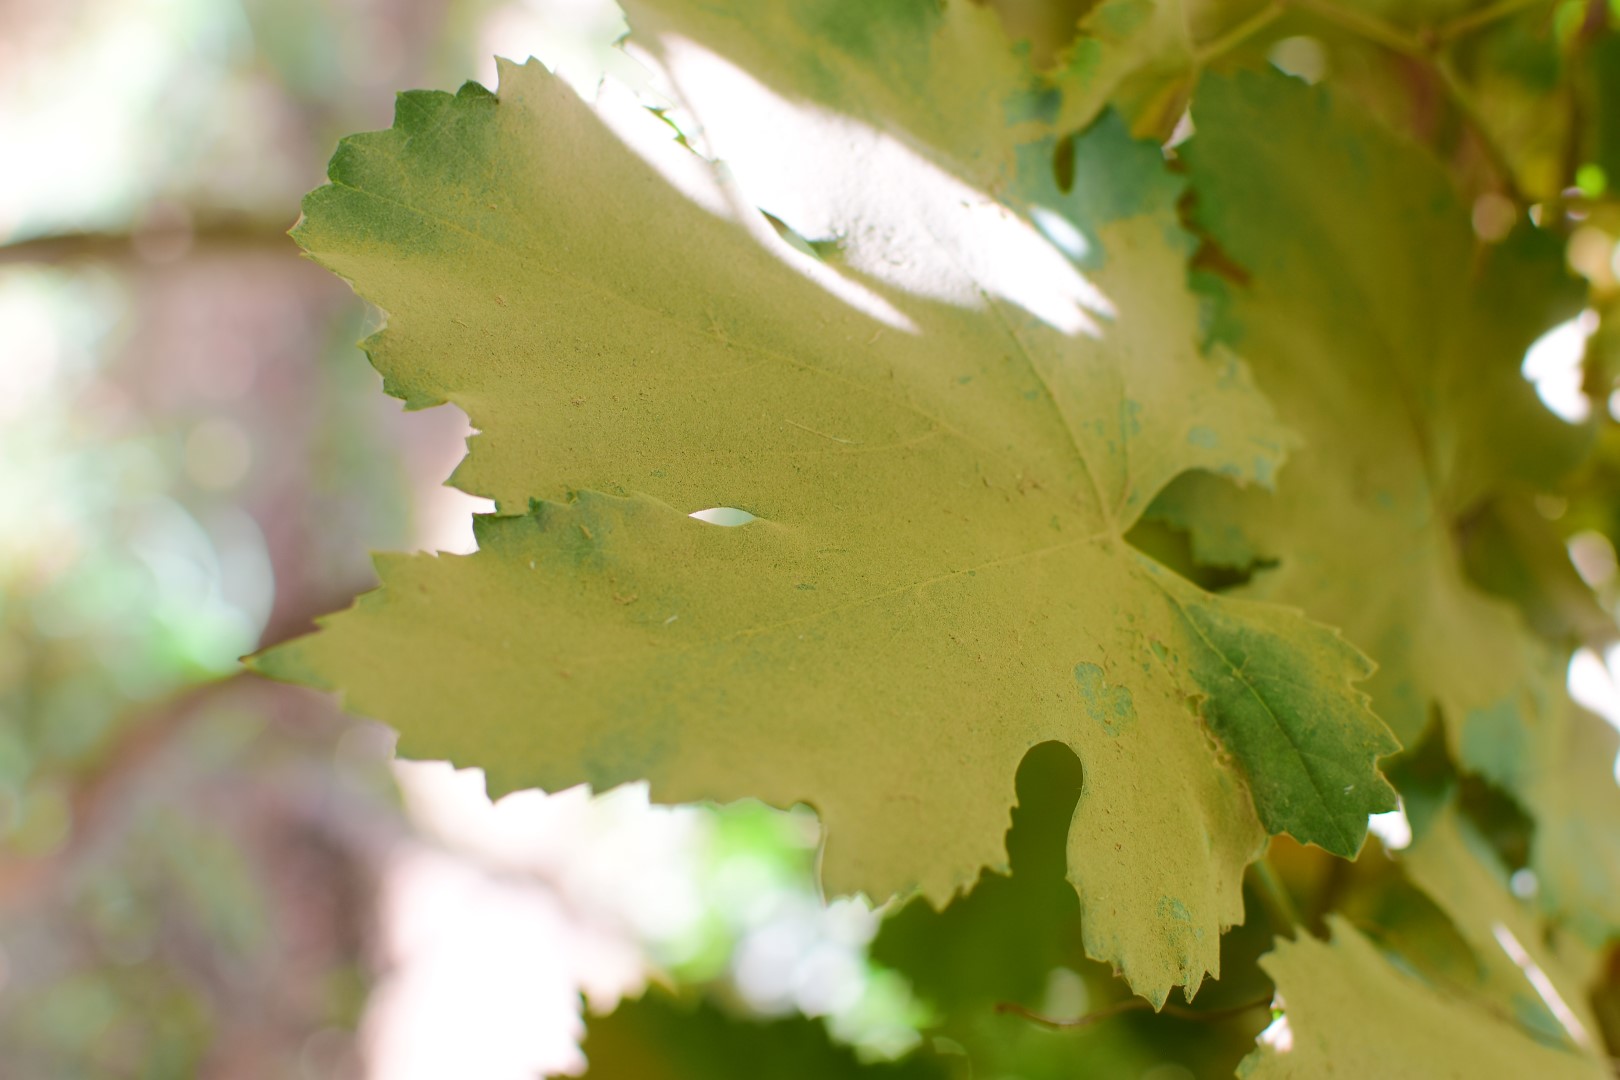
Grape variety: Kamali